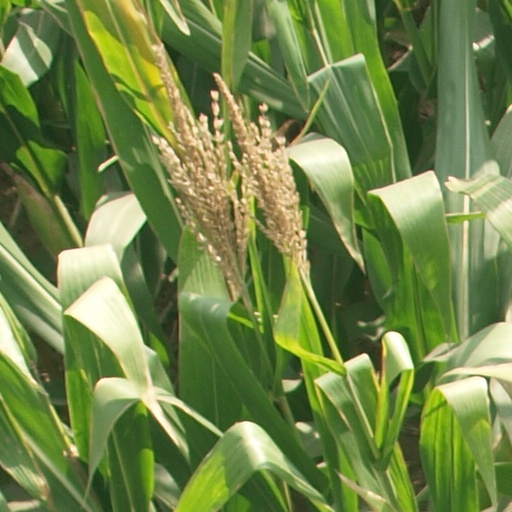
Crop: maize; corn